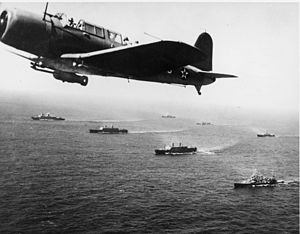
Antiubådskrigsførelse / Baggrund og historie / ASDIC og SONAR, detektion af ubåde
En konvoj bliver overfløjet af en Vought SB2U Vindicator, en jagerbomber, udstationeret på USS Ranger. Konvojen er på vej til Cape Town, og flyene flyver antiubådspatruljer. Bemærk at skibene netop er drejet til styrbord – dette kan ses på kølvandet.
Antiubådskrigsførelse, fra engelsk anti-submarine warfare, forkortet ASW er det begreb, der bruges for at beskrive detektionen af, jagten på og en eventuel ødelæggelse af fjendtlige ubåde. Der findes ASW-systemer til fly, helikoptere, skibe og i ubåde.